Liberation of Paris

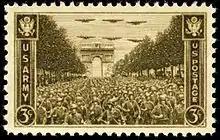
Three-cent stamp picturing the Arc de Triomphe in Paris, with marching U.S. Army soldiers and an overflight by U.S. Army Air Force

On 16 May 2007, following his election as President of the Fifth French Republic, Nicolas Sarkozy organized an homage to the 35 French Resistance martyrs executed by the Germans on 16 August 1944. French historian Max Gallo narrated the events that took place in the woods of Bois de Boulogne, and a Parisian schoolgirl read 17-year-old French resistant Guy Môquet's final letter. During his speech, Sarkozy announced that this letter would be read in all French schools to remember the resistance spirit. After the speech, the chorale of the French Republican Guard closed the homage ceremony by singing the French Resistance's anthem ""Le Chant des Partisans"" ("The Partisans' song"). Following this occasion, the new president traveled to Berlin to meet German chancellor Angela Merkel, as a symbol of the Franco-German reconciliation.